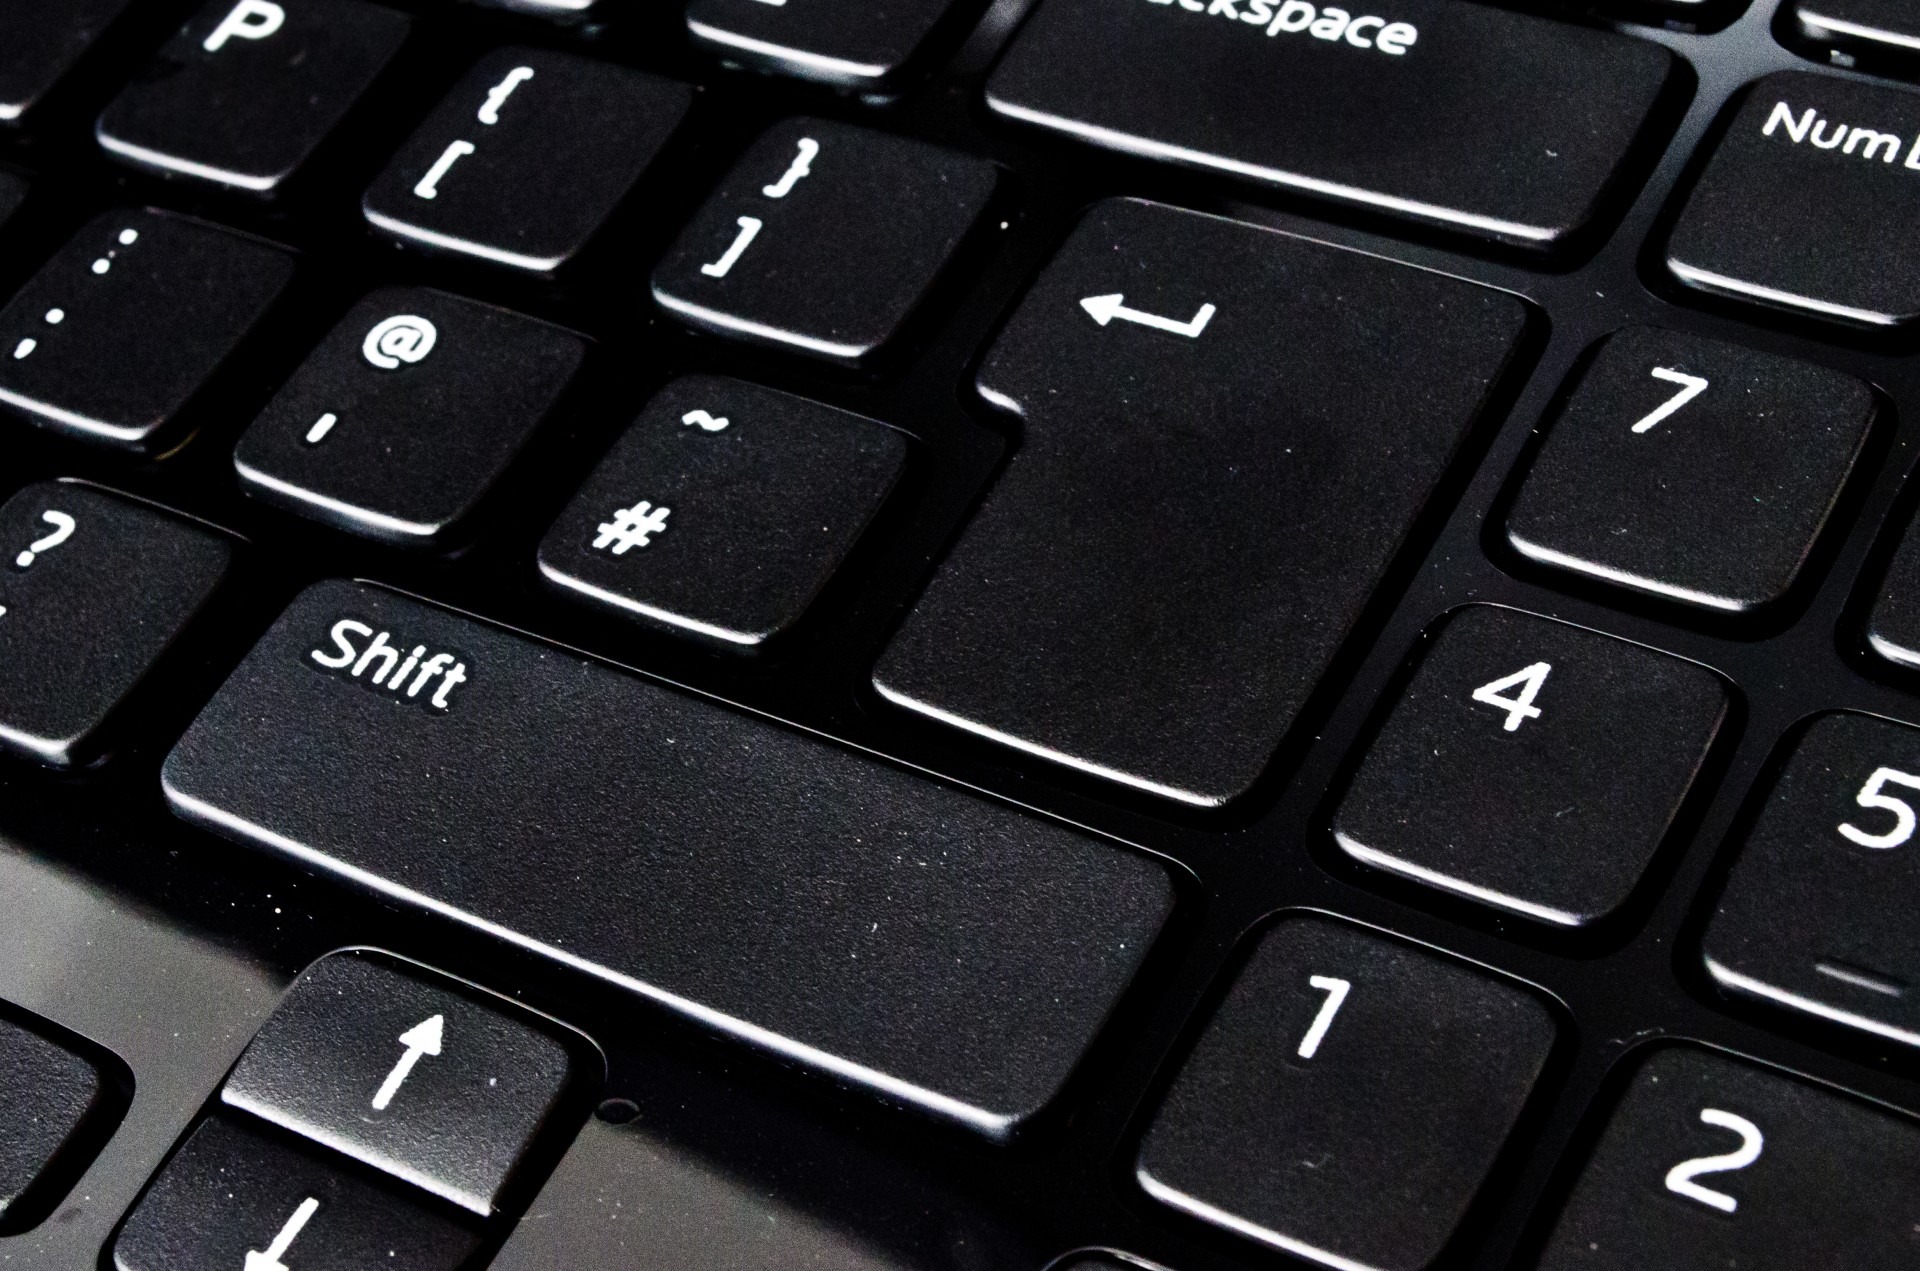
laptop, computer, keyboard, technology, row, alphabet, key, set, object, modern, electronic, button, close up, font, background, multimedia, computer keyboard, numeric keypad, electronic device, computer hardware, musical keyboard, electronic keyboard, laptop replacement keyboard